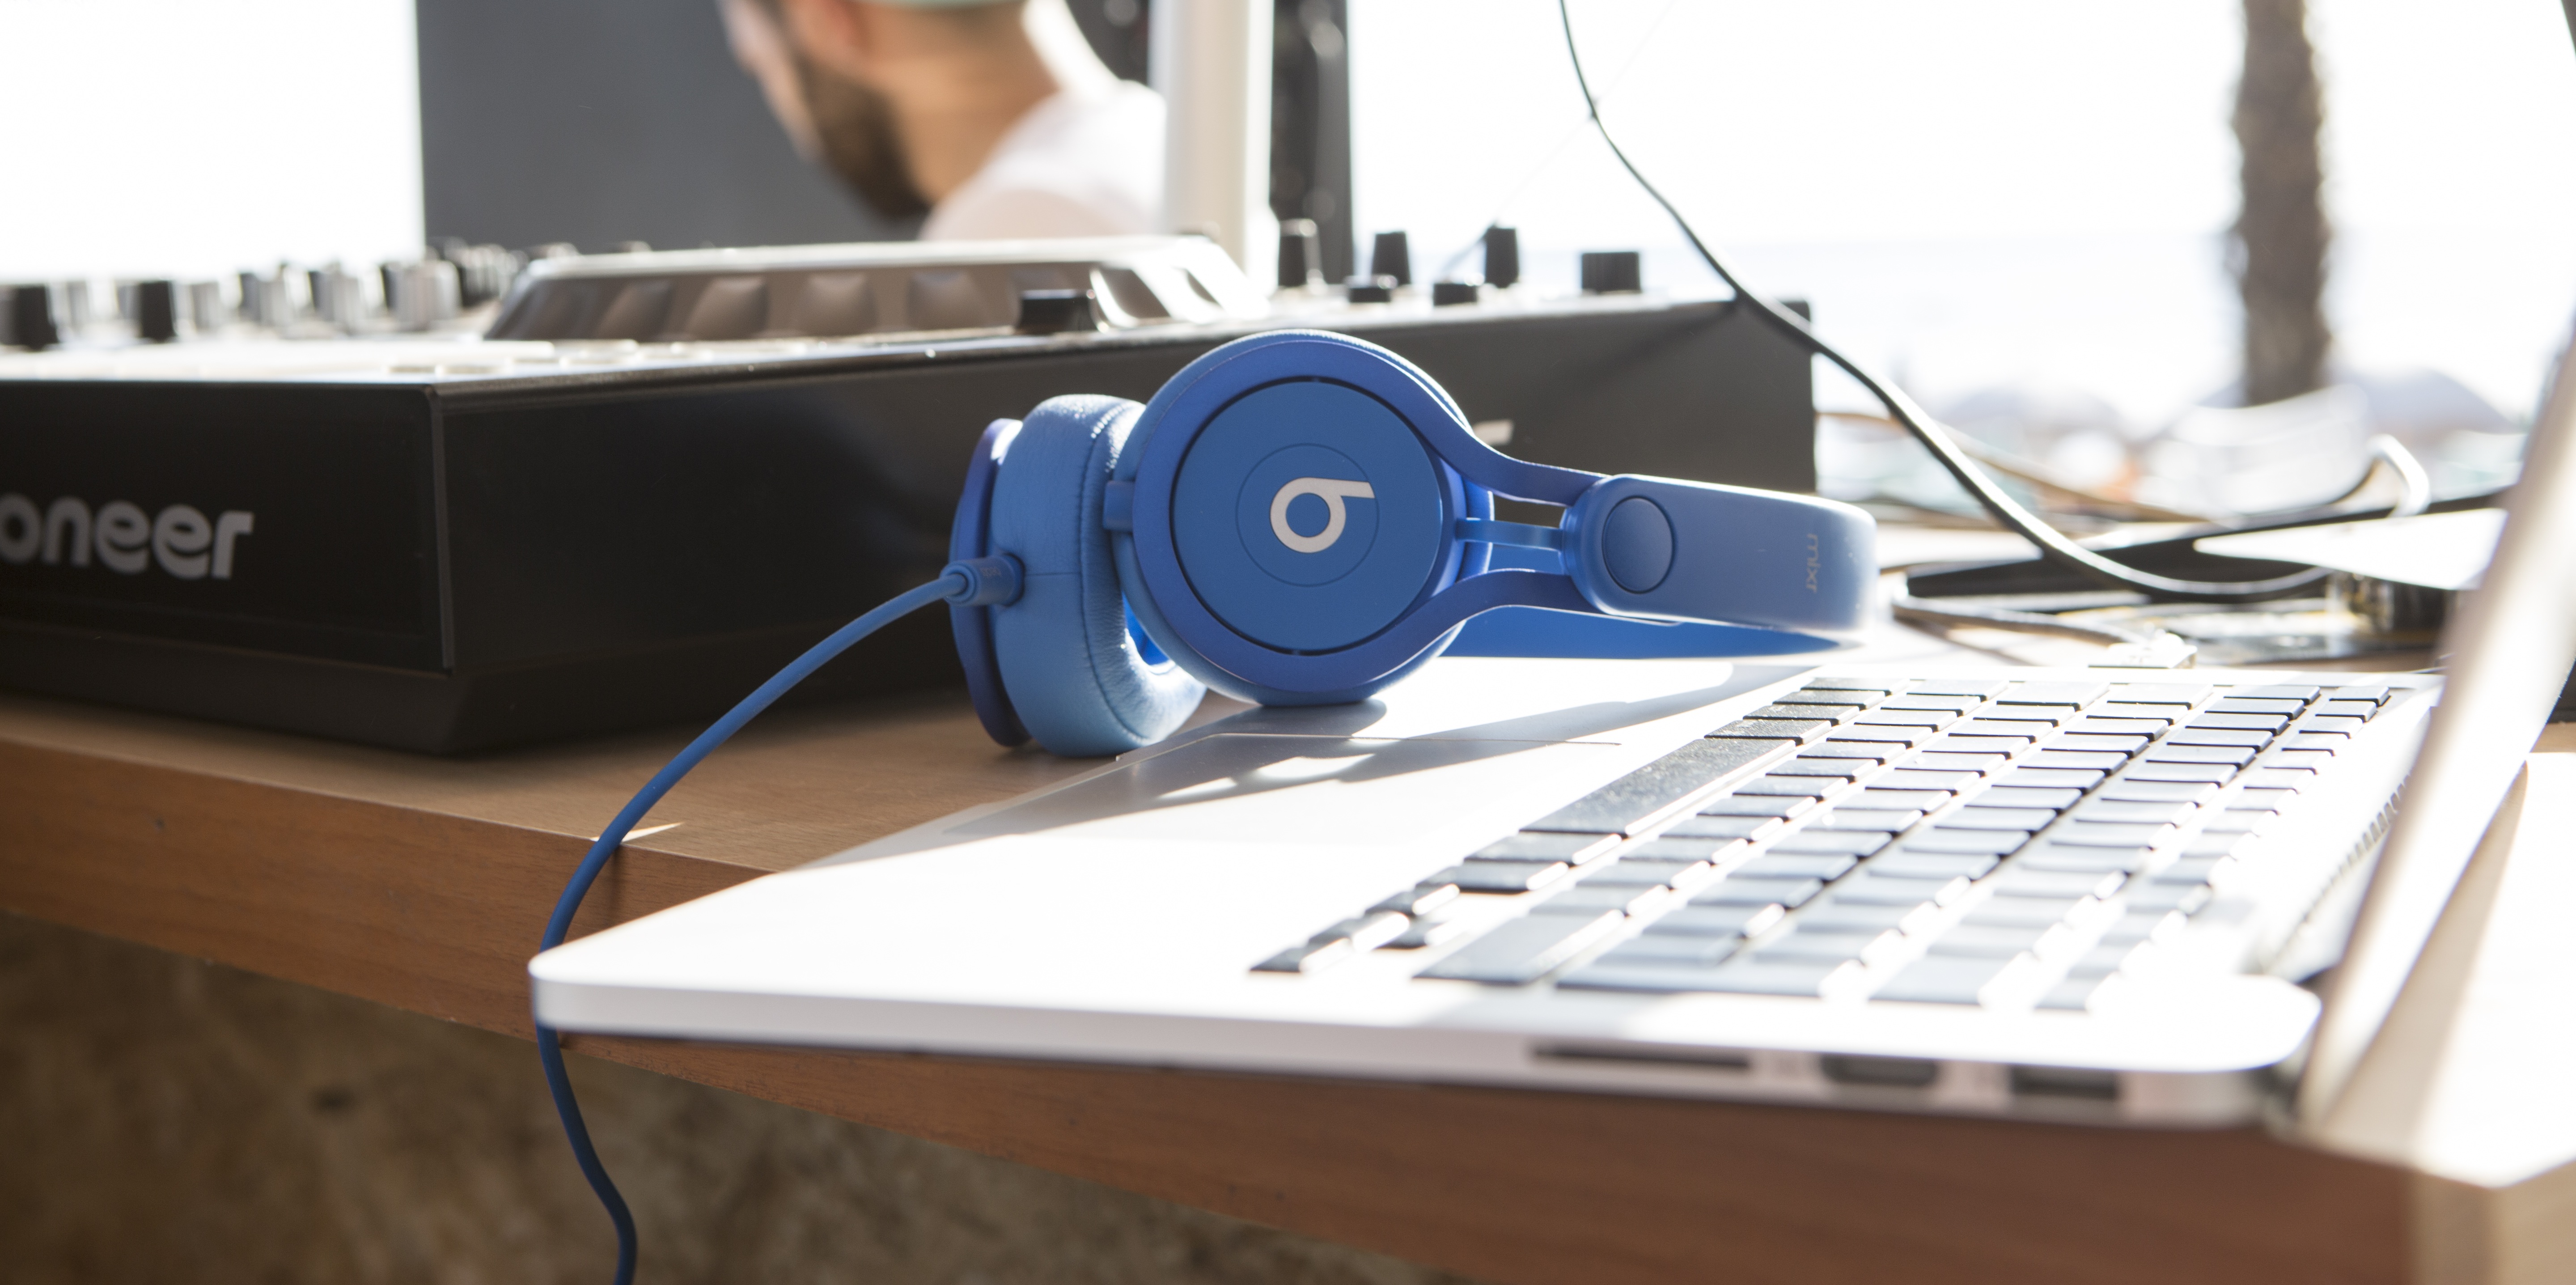
beach, sea, music, people, technology, live, dance, gadget, dj, radio, electronics, party, event, multimedia, feast, have fun, personal computer, stay together, electronic instrument